Edward the Confessor

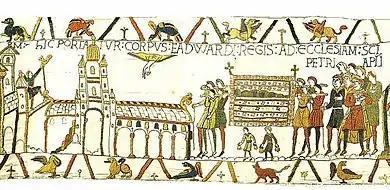
Edward's funeral in Westminster Abbey (left), where he is buried, as depicted in scene 26 of the Bayeux Tapestry

Edward's Norman sympathies are most clearly seen in the major building project of his reign, Westminster Abbey, the first Norman Romanesque church in England. This was commenced between 1042 and 1052 as a royal burial church, consecrated on 28 December 1065, completed after his death in about 1090, and demolished in 1245 to make way for Henry III's new building, which still stands. It was very similar to Jumièges Abbey, which was built at the same time. Robert of Jumièges must have been closely involved in both buildings, although it is not clear which is the original and which is the copy. Edward does not appear to have been interested in books and associated arts, but his abbey played a vital role in the development of English Romanesque architecture, showing that he was an innovative and generous patron of the church.